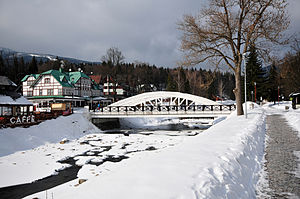
Špindlerův Mlýn
Špindlerův Mlýn er en landsby i det nordlige Tjekkiet, nær grænsen til Polen, med 1.119 indbyggere. Den ligger i bjergområdet Krkonoše, som er en del af Sudeterne. Landsbyen ligger over 700 meter over havet, ved mødestedet mellem floderne Elben og Dolský potok, samt er omkranset af bjerge som Kozí hřbety og Medvědín.